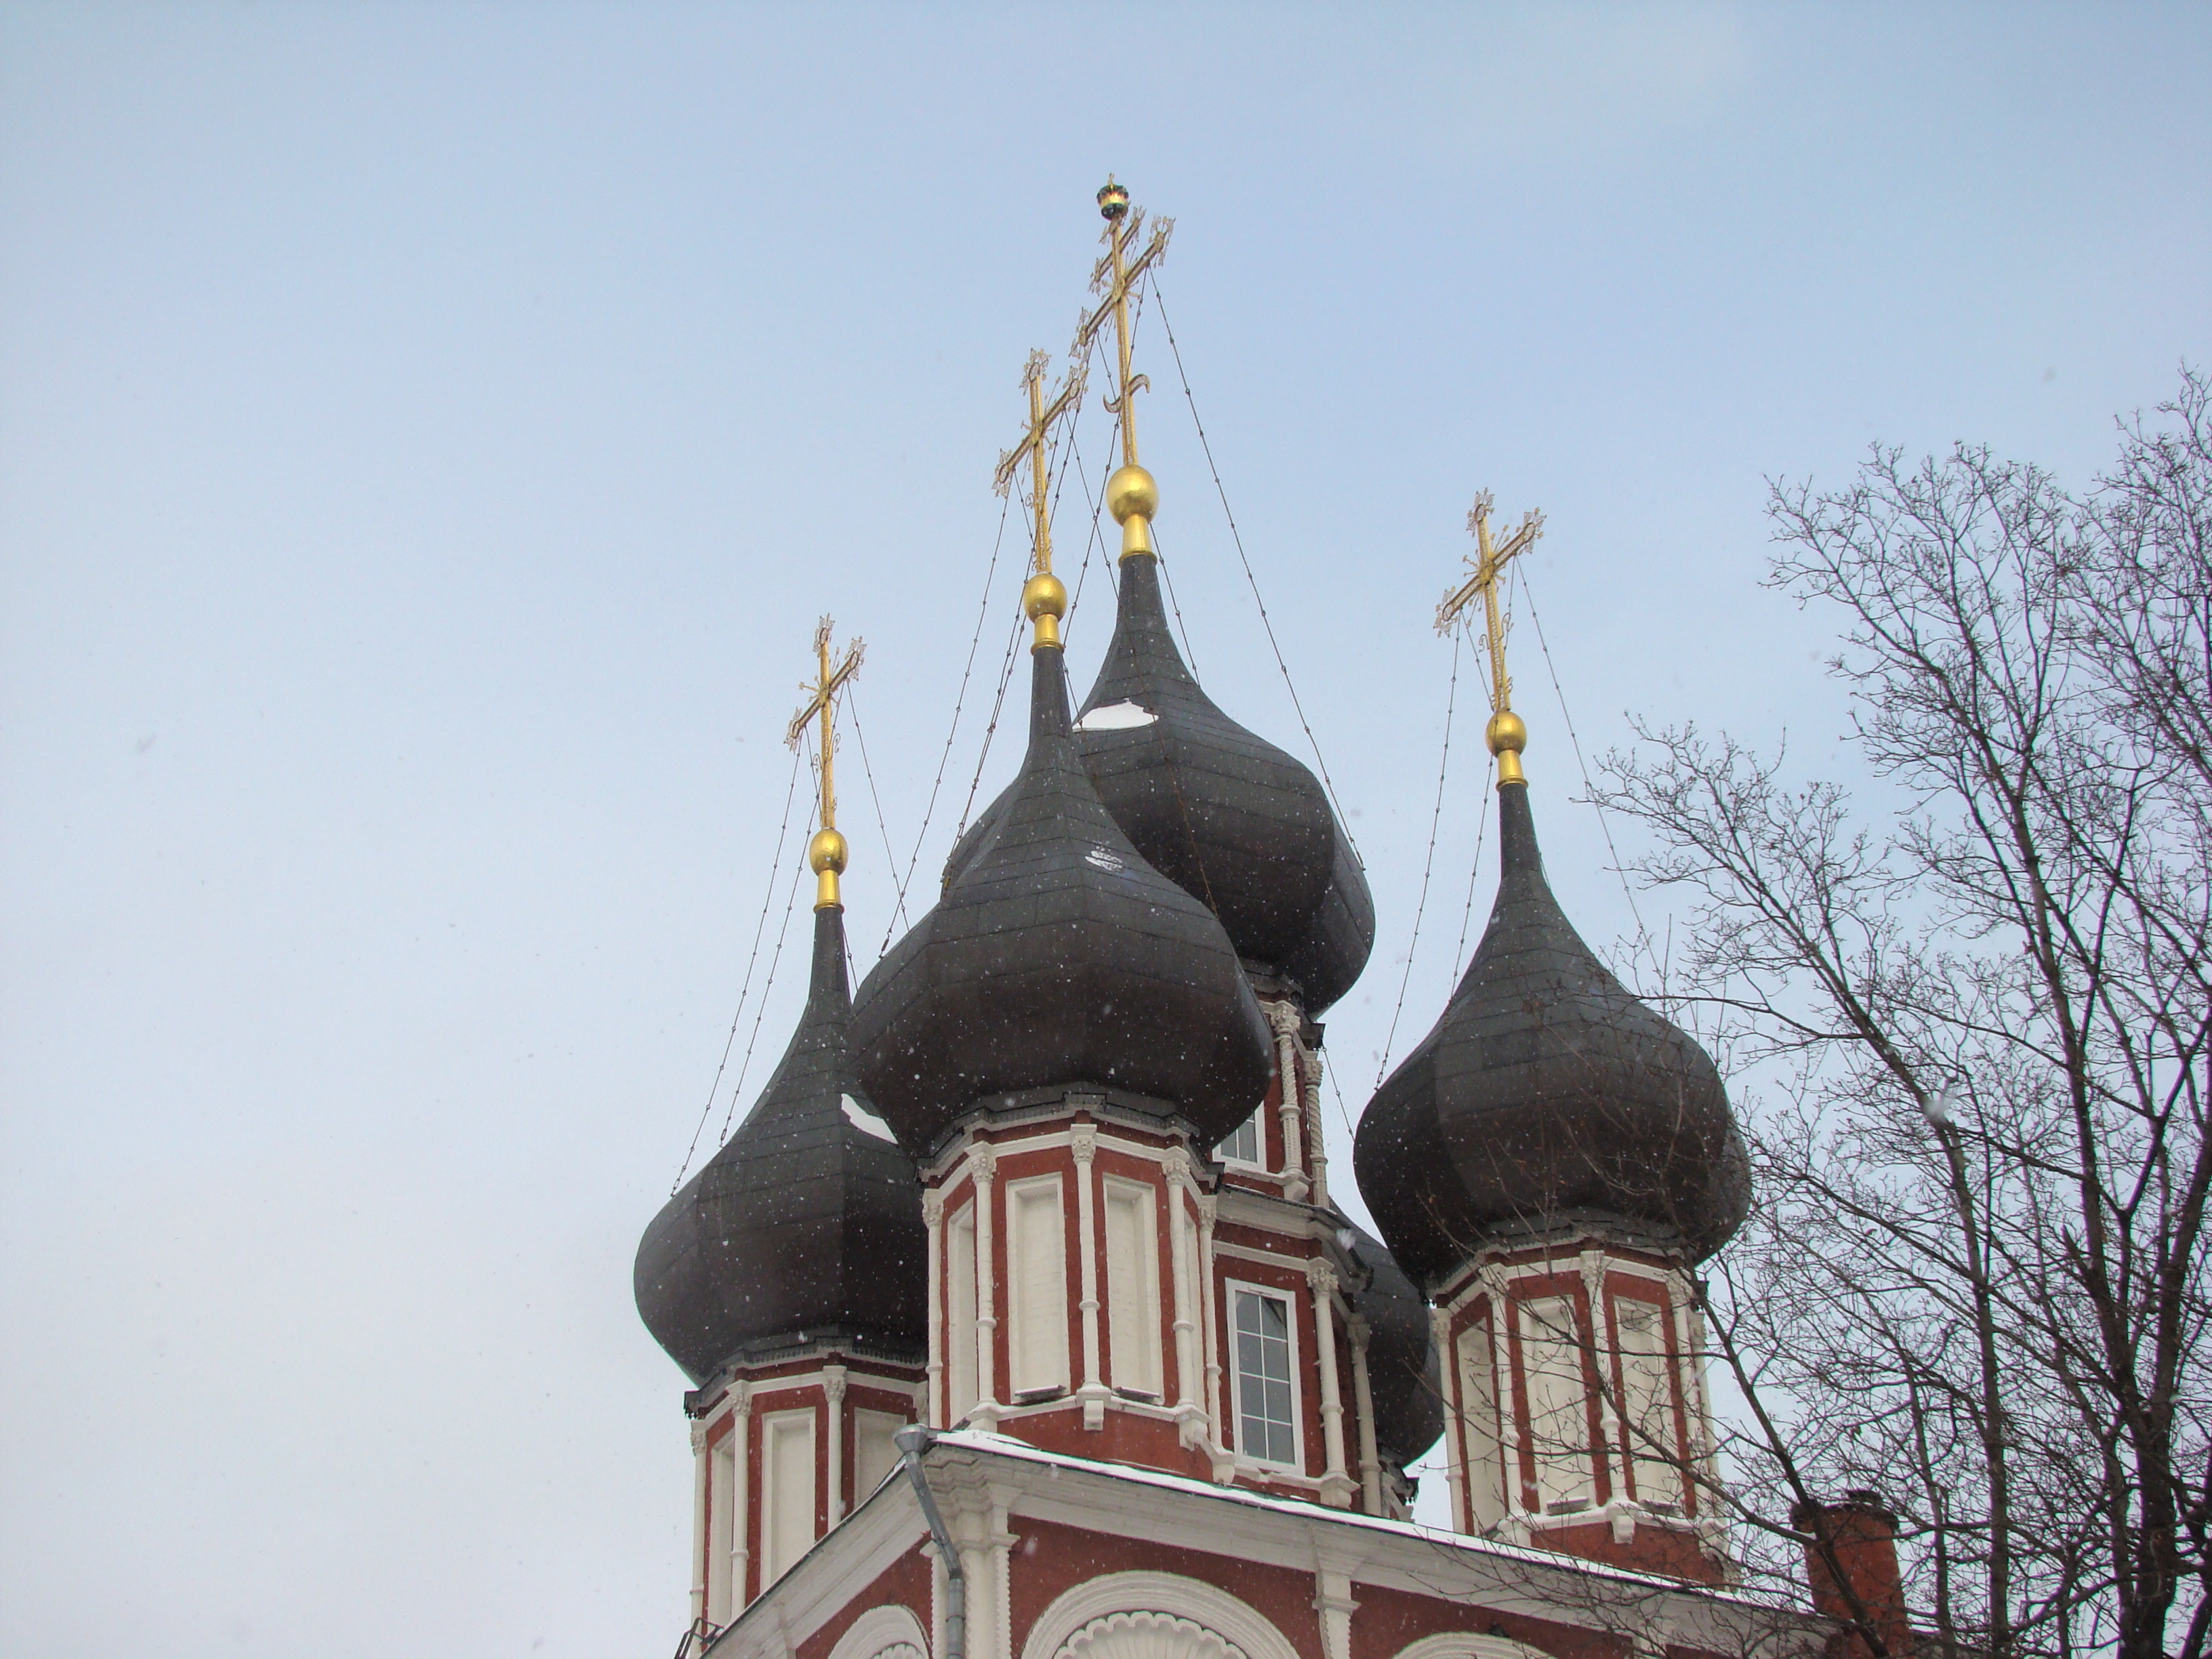
snow, winter, building, statue, tower, church, cathedral, place of worship, temple, spire, steeple, sony, moscow, orthodox, russia, dsch9